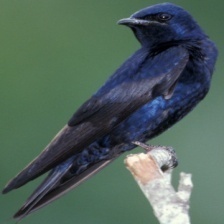
Species: PURPLE MARTIN
Scientific name: PROGNE SUBIS